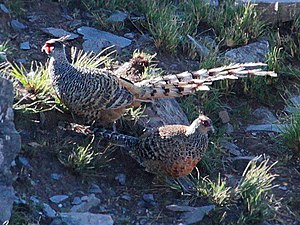
Topfasan
Topfasan er en fugl, der er en del af familien fasanfugle. Topfasan lever i Himalaya.